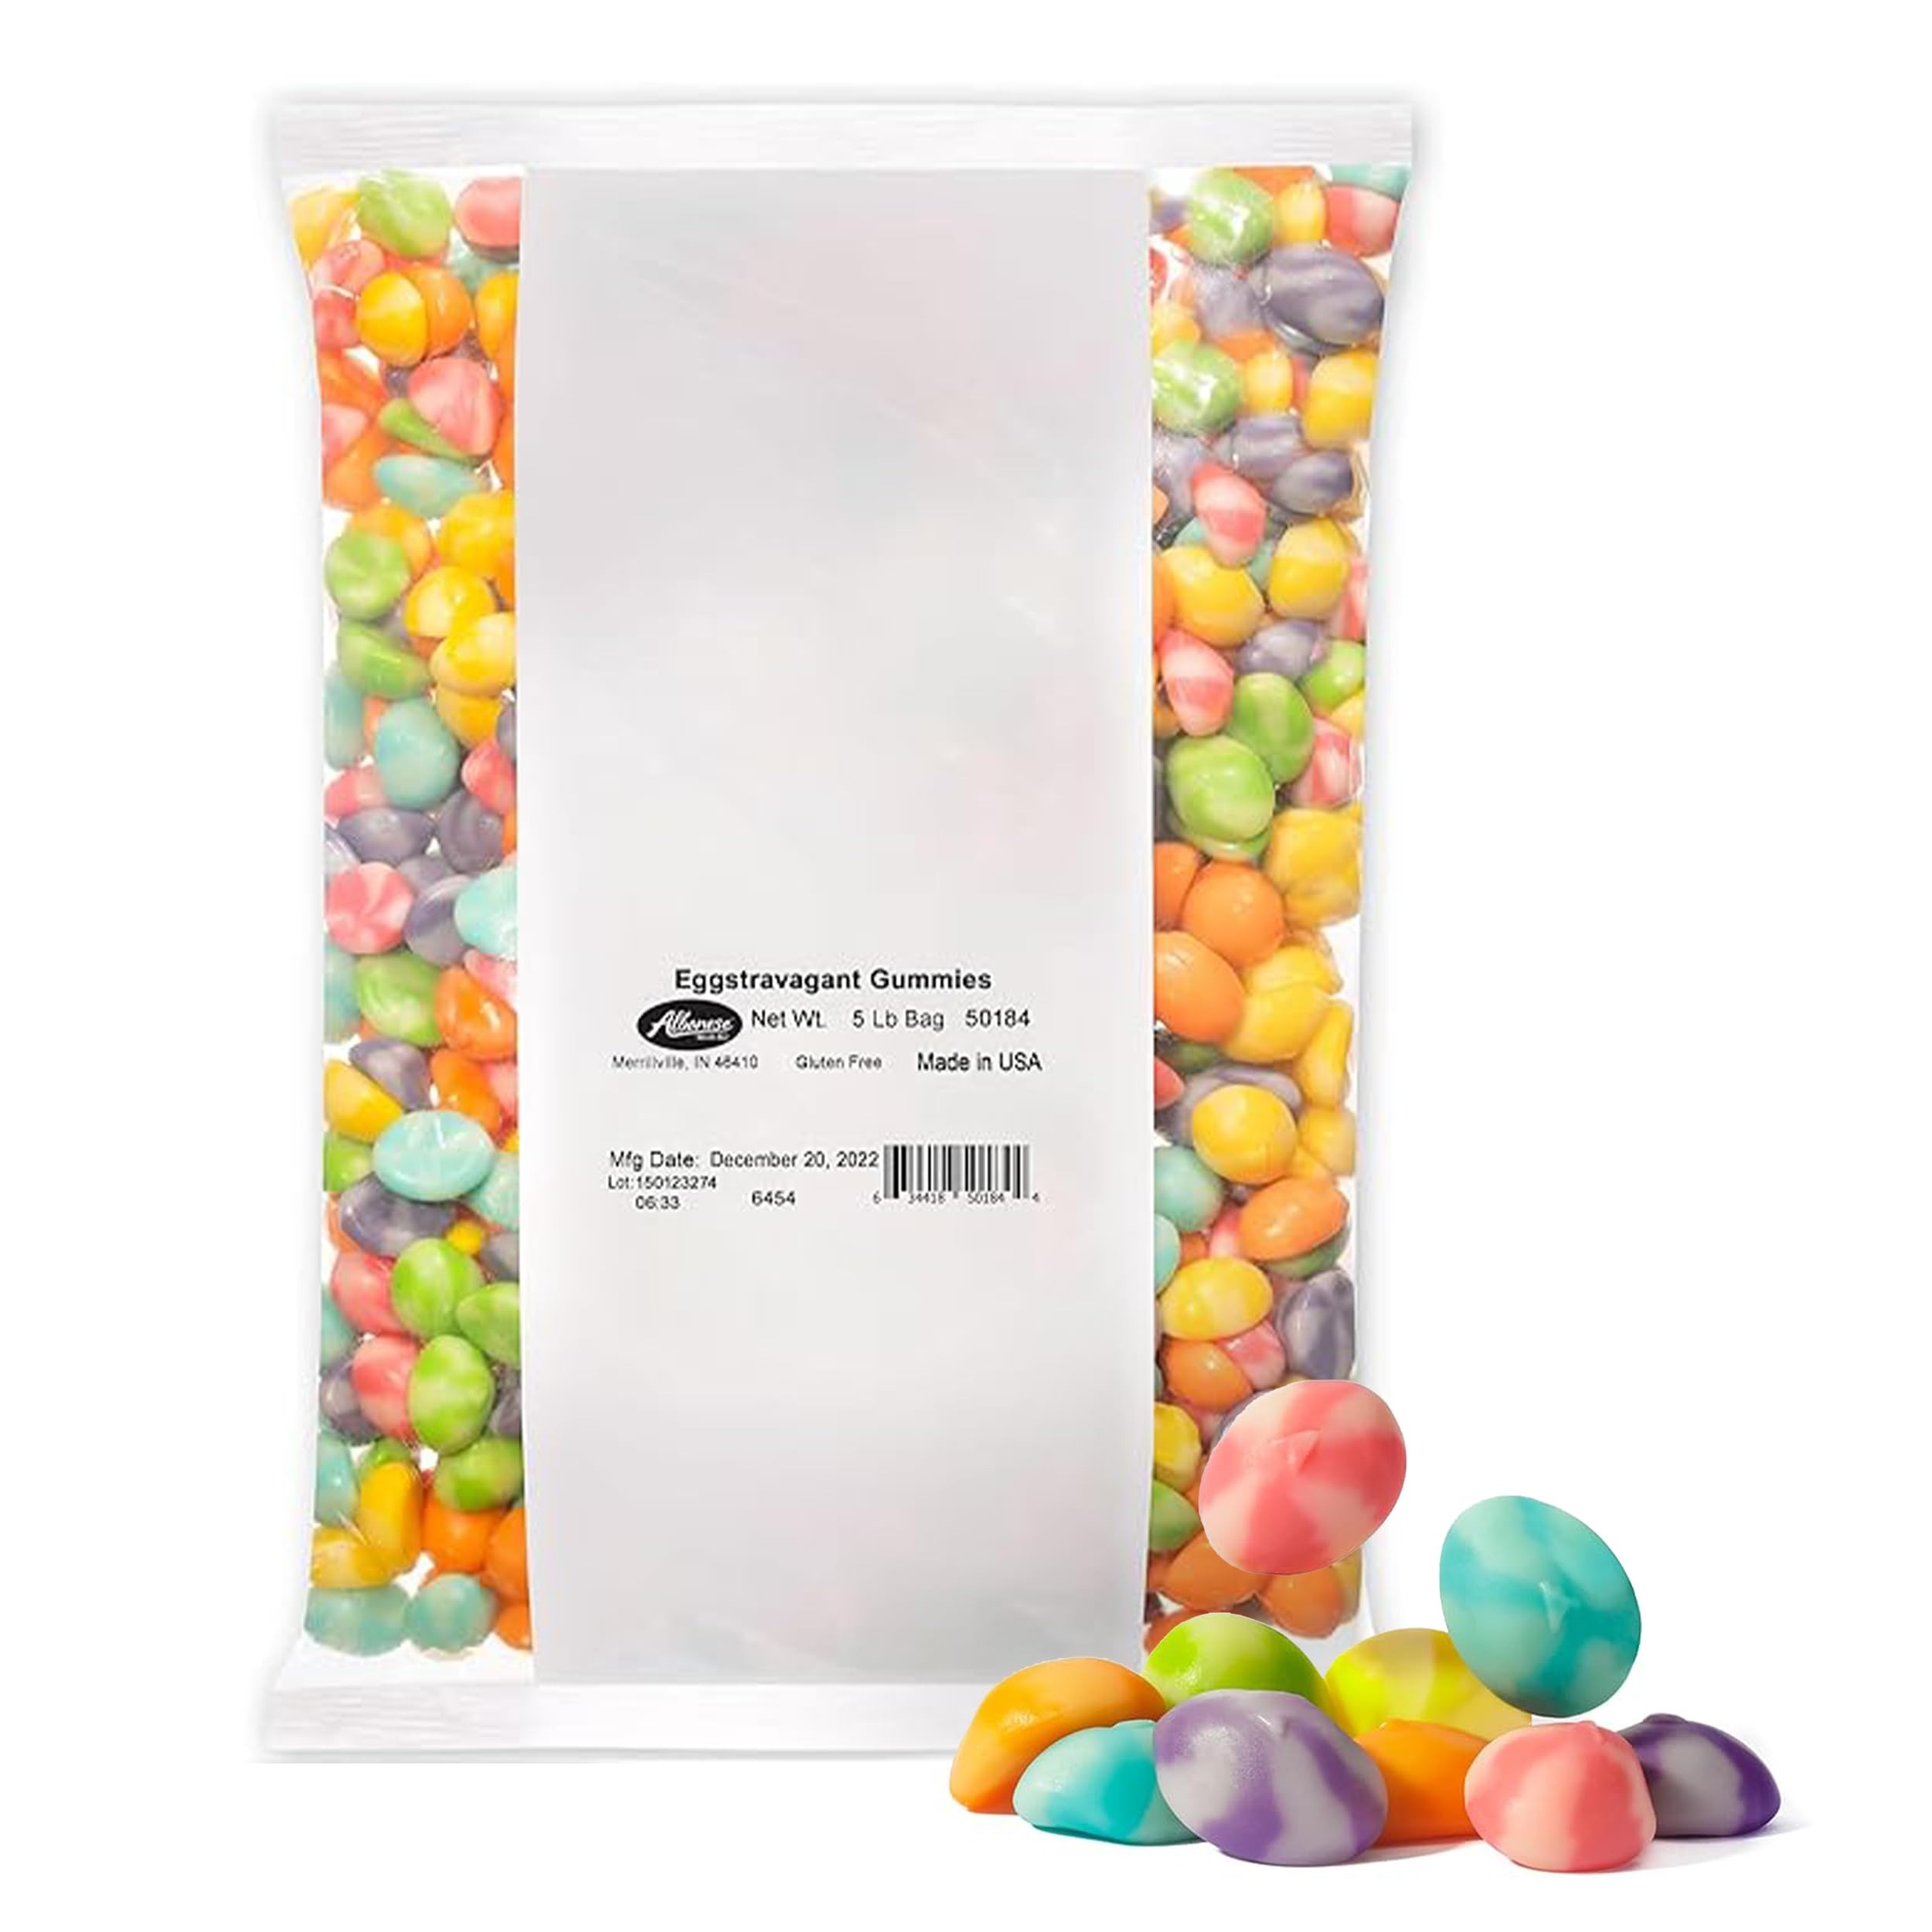
Item Name: Albanese World's Best Eggstravagant Gummies, Great Easter Basket Stuffers, 5lbs of Easter Candy, Celebrate with Bulk Candy
Bullet Point 1: Ideal for Easter Baskets: These gummies are the perfect Easter candy treat! They make great Easter basket stuffers, bringing a fun twist to your celebration. With 5lbs of candy, there's enough to share with family & friends or fill multiple Easter baskets
Bullet Point 2: Stock Up the Flavor: Sweet, sour, big or small, our allergy-free gummi candy bursts with fresh fruit flavor; Find your new favorite gummy worms, bears, butterflies, peach and apple rings in natural, sour and sugar free options
Bullet Point 3: Allergy Friendly Snack: Albanese gummy candies are free of the top 9 allergens, gluten free, fat free, and low in sodium making them the perfect treat packed with a sweet, fruity flavor
Bullet Point 4: Recipe For Success: For 40 years Albanese has been making delicious treats with high-quality ingredients in the USA; Taste the difference in our wide selection of gummies, chocolates, nuts, and mixes
Bullet Point 5: Product Note: Exposure to heat or sunlight may lead to melting/damage of product. Hence customers are expected to be available during the product delivery
Value: 80.0
Unit: Ounce

Price: 27.4